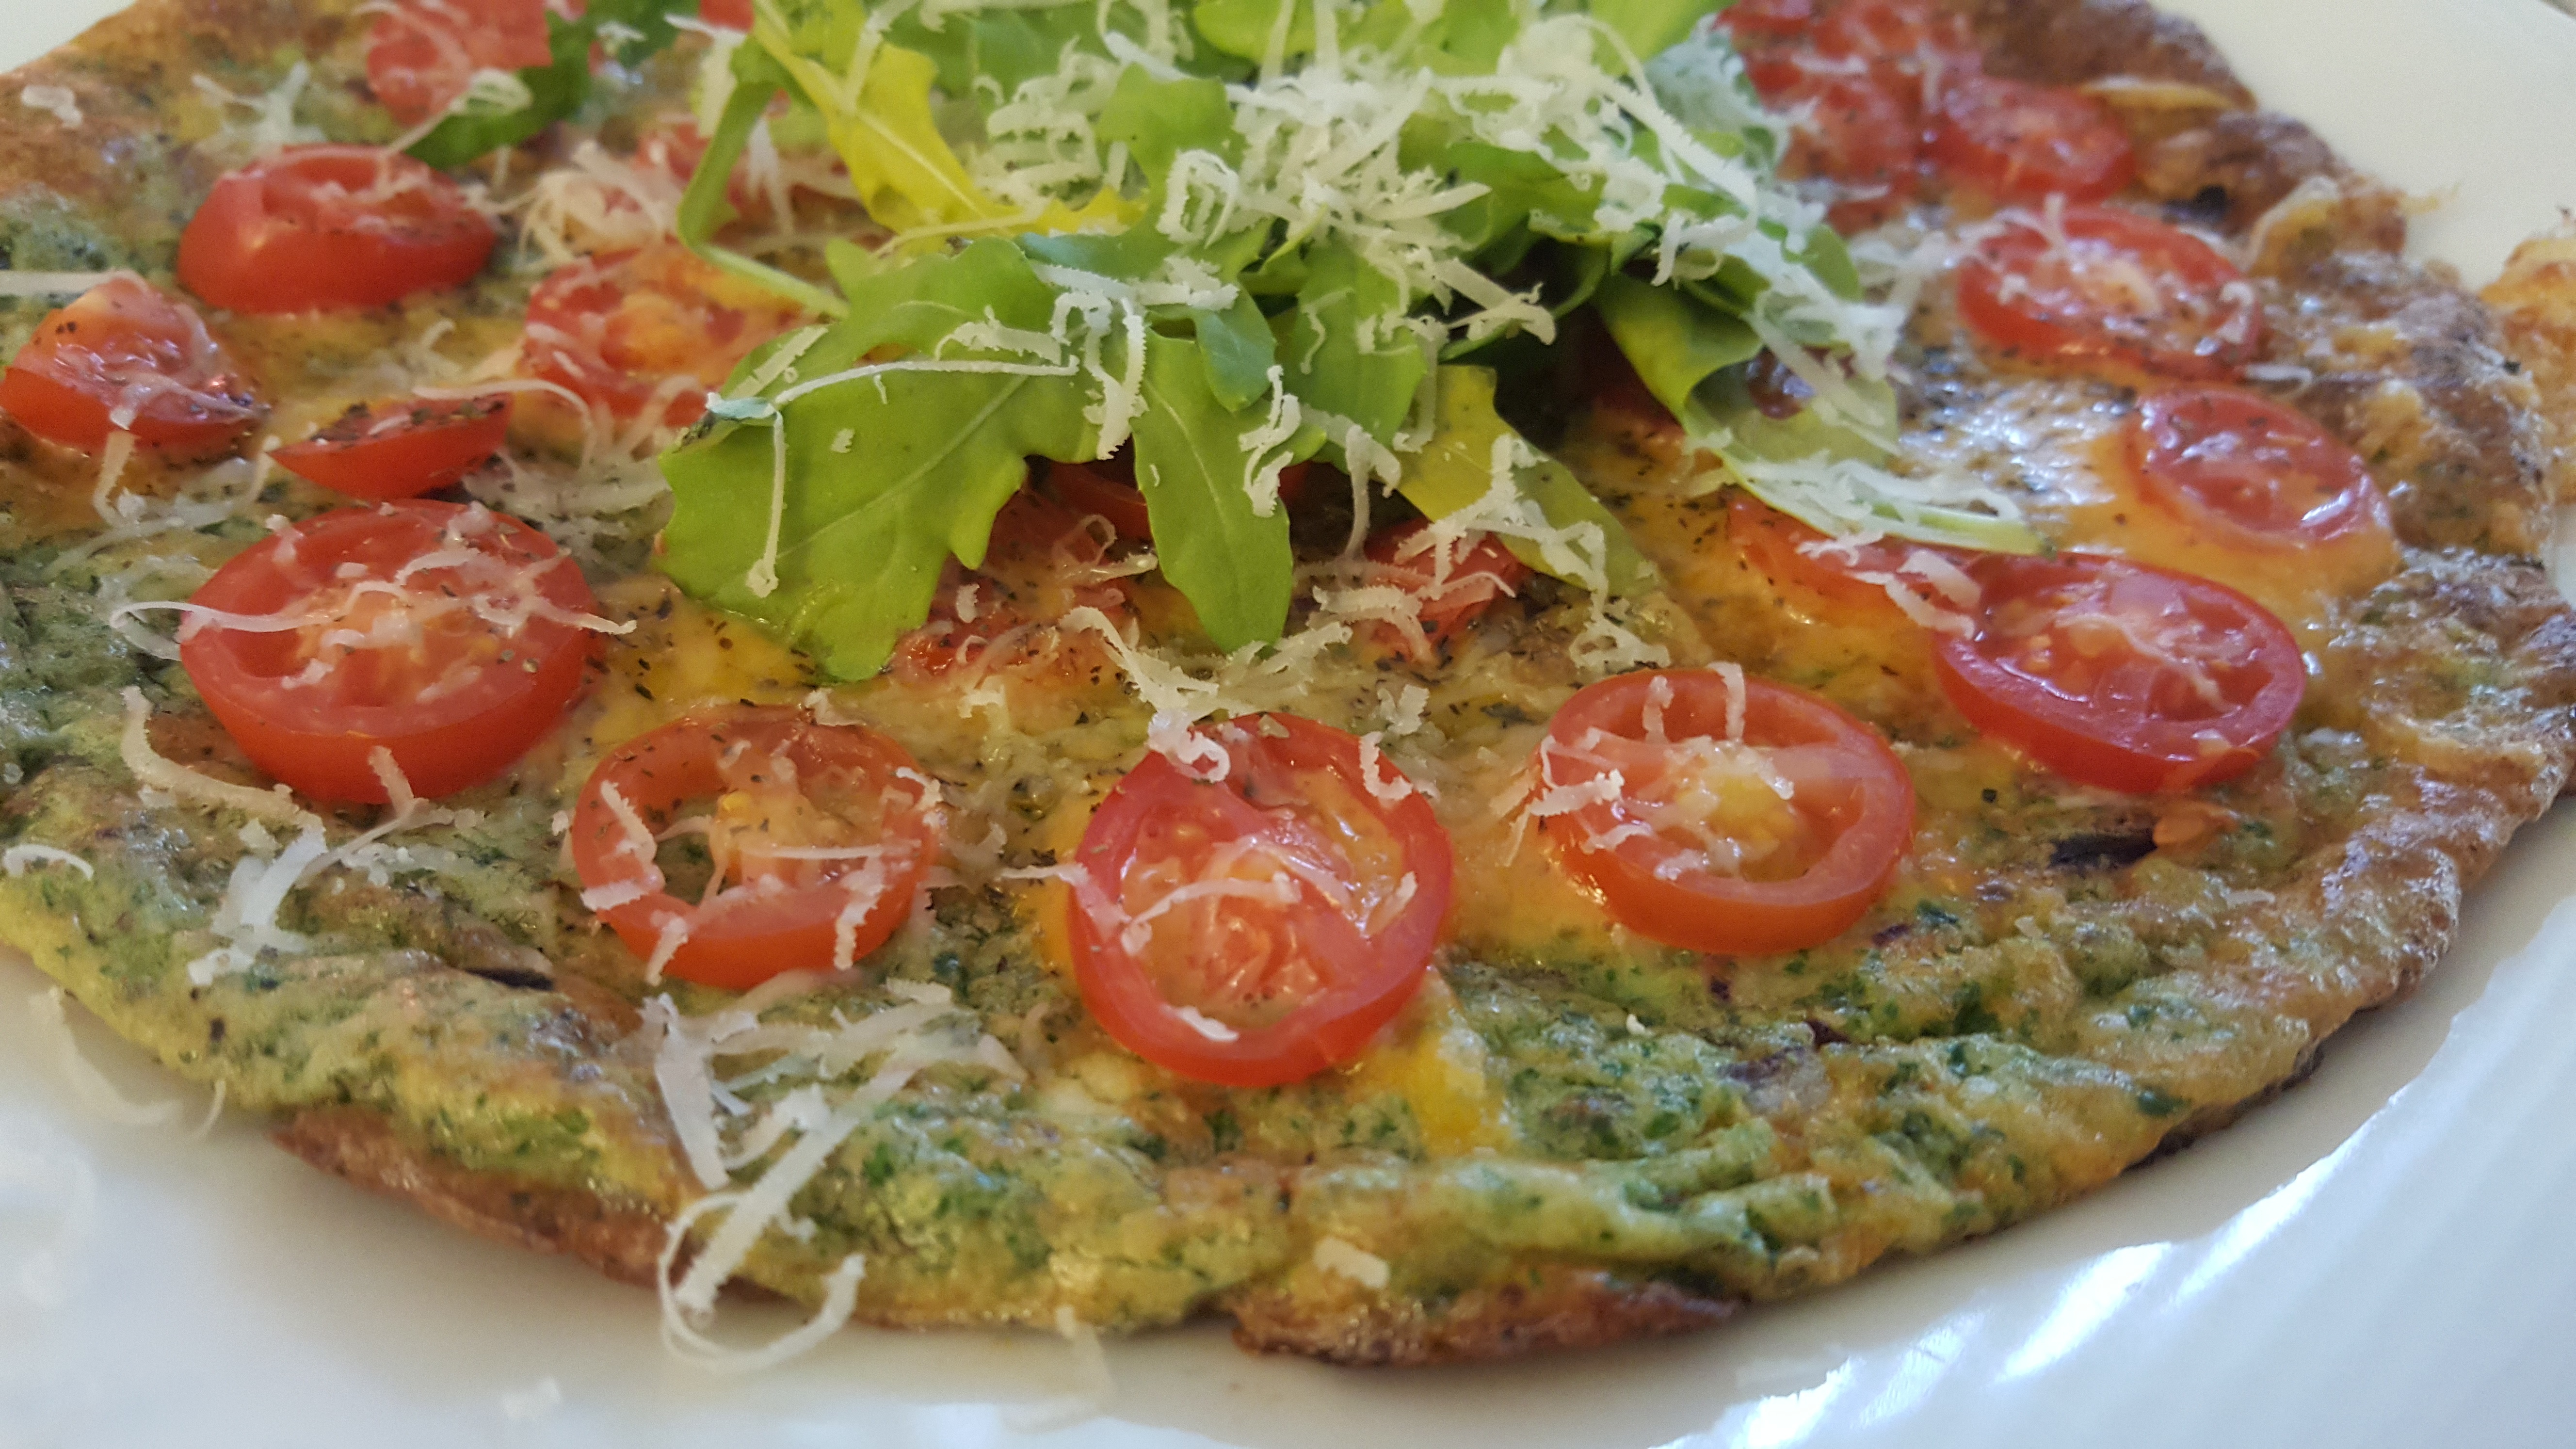
dish, meal, food, produce, vegetable, breakfast, cuisine, pizza, vegetarian food, bruschetta, italian food, frittata